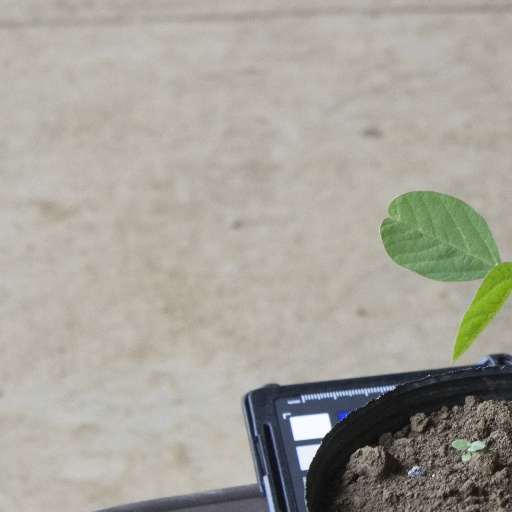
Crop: soybean